William Gibson (Australian politician)

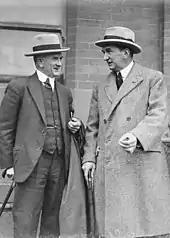
Gibson with Prime Minister Stanley Bruce

In 1911 Gibson was elected secretary of the Lismore branch of the People's Party. In 1916, Victorian farmers became suspicious of price-fixing of the price of wheat under the "War Precautions Act 1914" and established the Victorian Farmers' Union in response and Gibson was elected secretary of its Lismore branch. His brother, David Havelock (Harvey), won the Victorian Legislative Assembly seat of Grenville for the union in 1917. At a 1918 by-election, he won the federal seat of Corangamite for the Farmers' Union, defeating James Scullin on preferences. It was the first win for what would become the Country Party. In February 1920, when parliament resumed after the 1919 federal election, Gibson chaired the inaugural meeting of the parliamentary Country Party, which saw William McWilliams elected unopposed as leader.